Eglinton Trophy

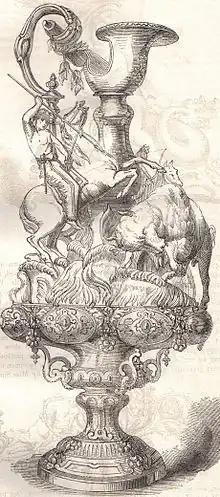
A silver Ewer or Race Cup by Edmund Cotterill.

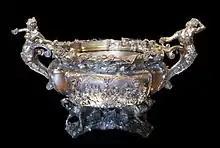
The Jerningham Wine Cooler made by Elkington's.

A second silver trophy was presented to the Earl by 300 citizens of Glasgow. In 2014 a silver statuette measuring 44 cm in height representing a knight in full armour with a jousting lance and a horse bearing the Earl of Eglinton's coat of arms was acquired by the East Ayrshire Leisure Trust on behalf of East Ayrshire Council. It is believed this is the only surviving part of the "second silver trophy" and that the rest of the candelabrum was melted down for its silver content after it was sold by the Earl of Eglinton in the 1920s. The silver hallmark shows that the statuette dates to 1840, three years before the Eglinton Trophy was completed. The silversmiths were Benjamin Smith III of London and D.C.Rait of Glasgow.